Akademy

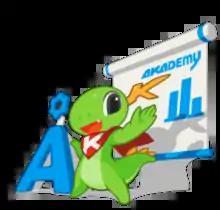
KDE's mascot Konqi and Akademy.

Akademy (capitalized as aKademy before 2009) is an annual contributors and users conference of the KDE community. Akademy is held at varying venues in Europe.